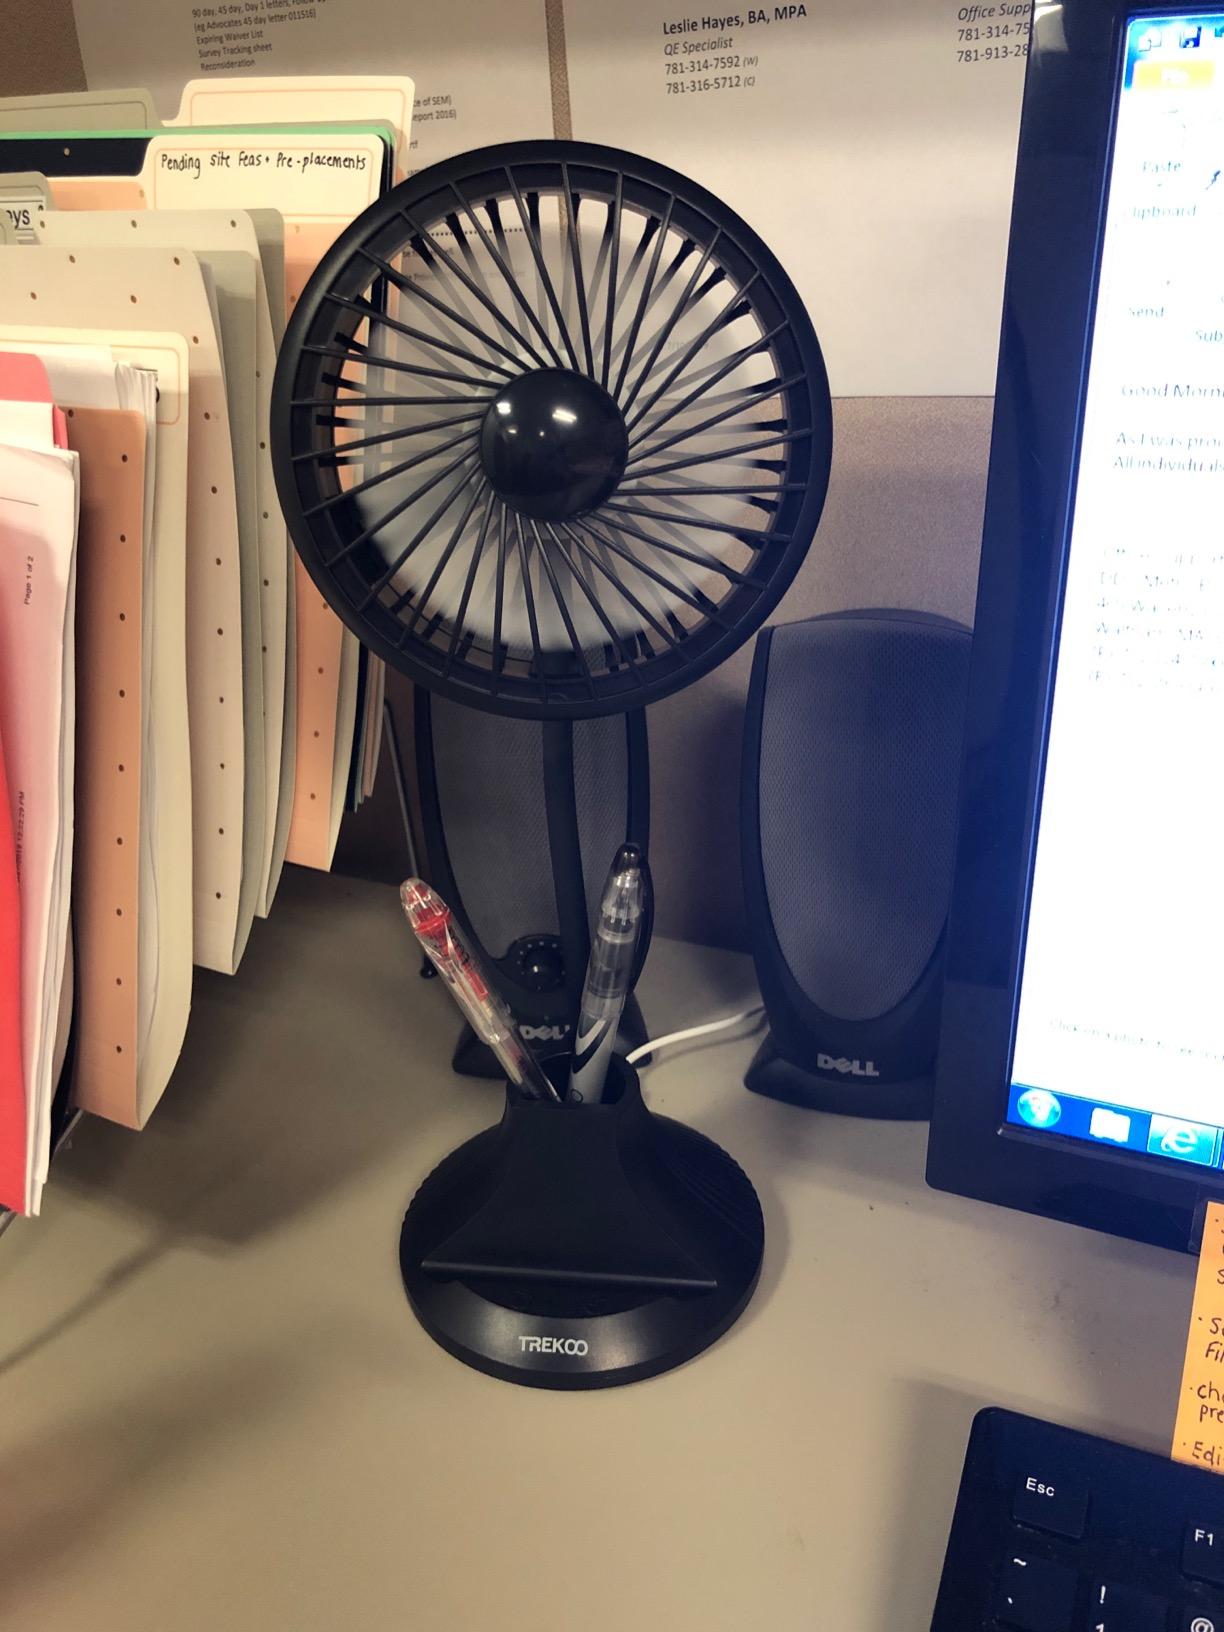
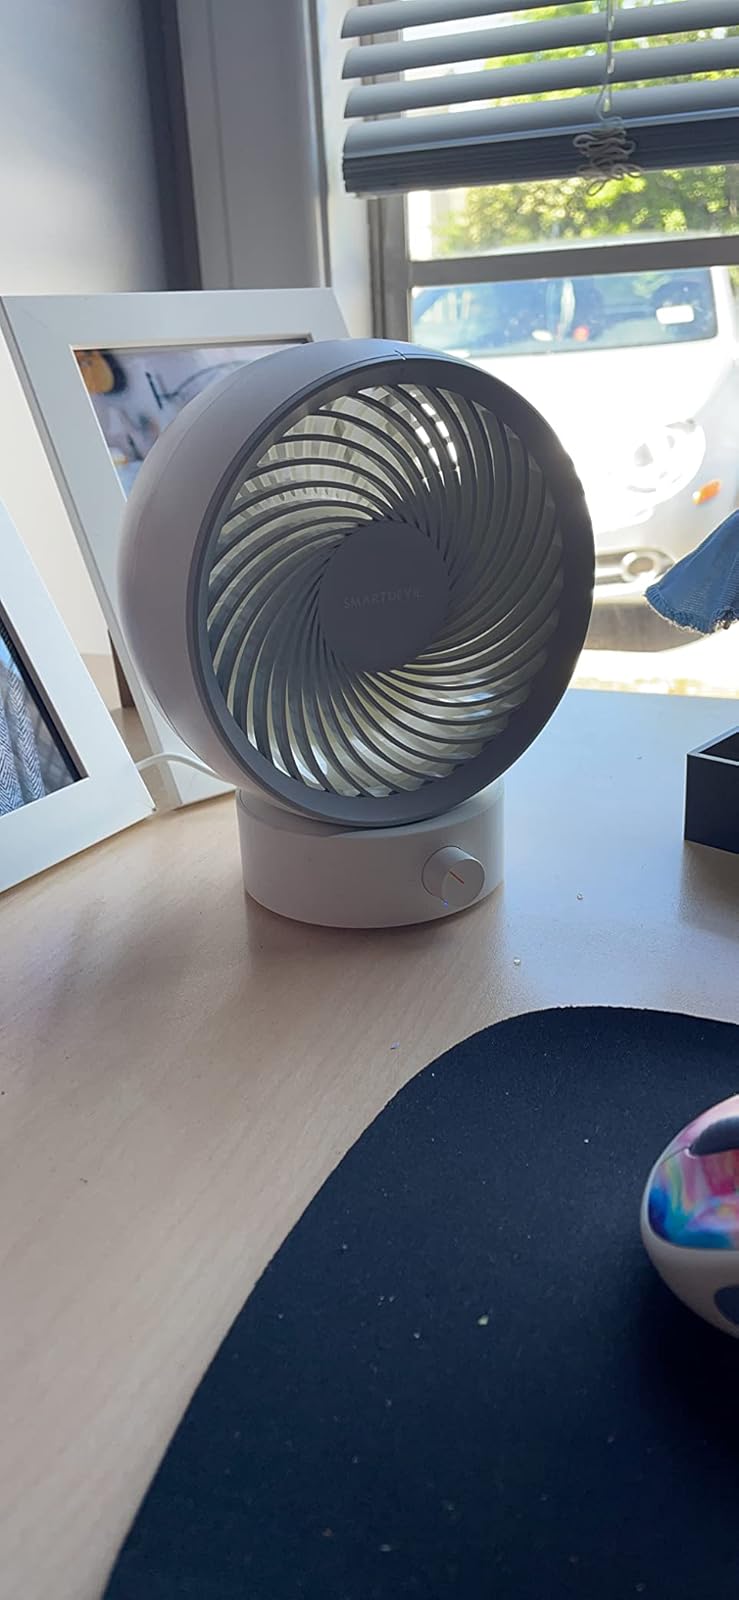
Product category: fan
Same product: no